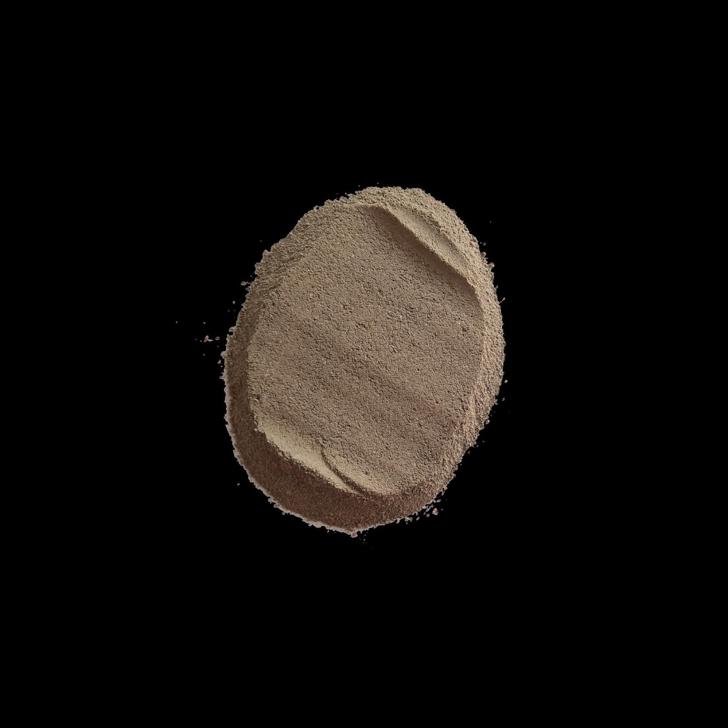
Soil type: Alluvial soil